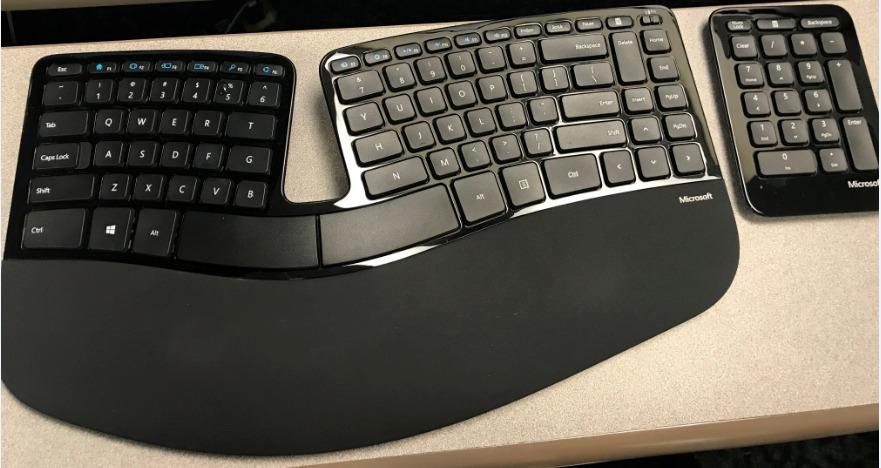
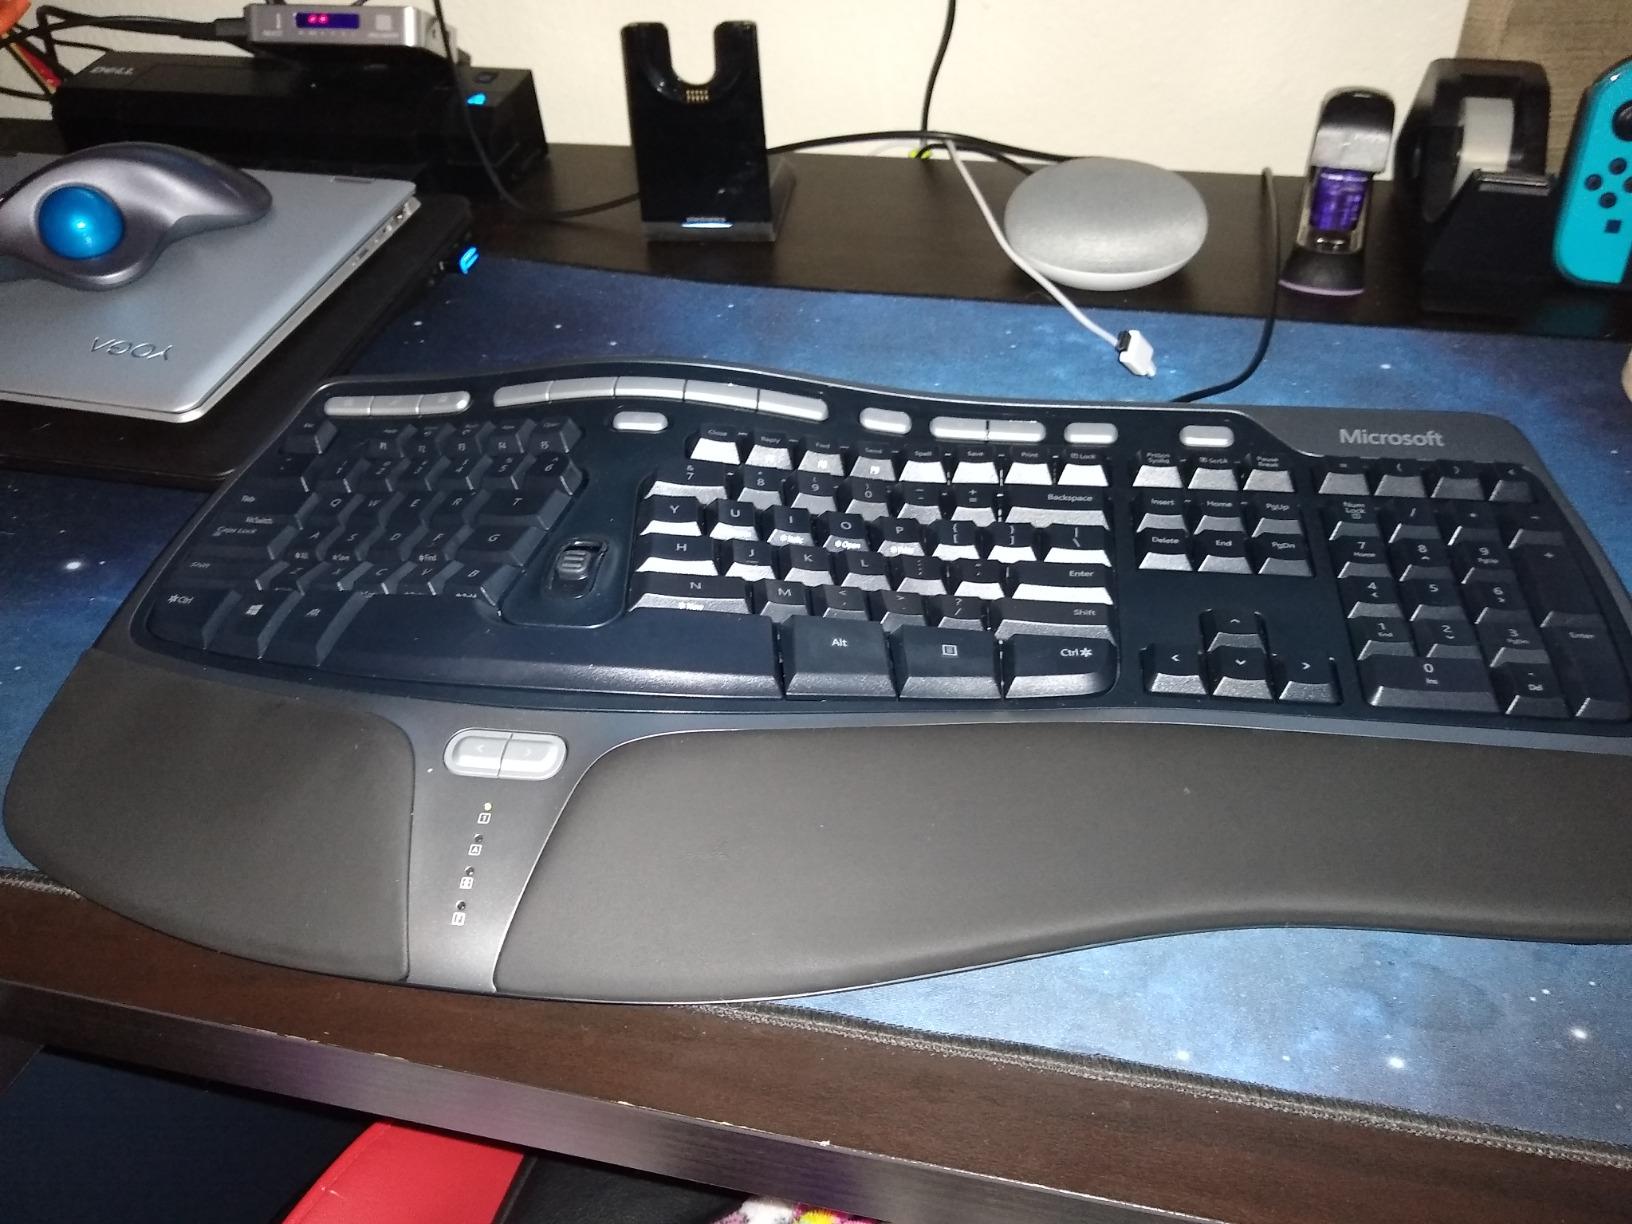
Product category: keyboard
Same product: no